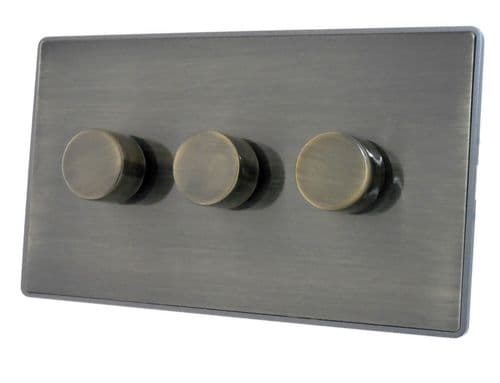
Caradok Screwless Premium Vintage Brass Metal 3 Gang Dimmer Switch
Caradok Screwless Premium Vintage Brass Metal 3 Gang Dimmer Switch Premium Build Quality. Manufactured in the UK using high quality brass and steel. Stock Code: VAB513
Brand: Caradok
Category: Hardware > Power & Electrical Supplies > Electrical Switches > Light Switches